William Sansom Vaux

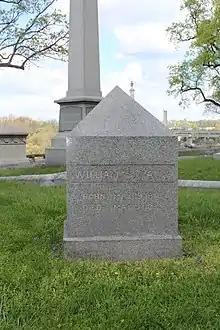
Vaux's gravestone in Laurel Hill Cemetery

Vaux was married but his wife died several years before him. They had one son together, however he died at an early age. Vaux became infirm toward the end of his life from a disease contracted from travelling in Rome. He died on May 5, 1882, of a tumor-like growth in his abdomen and was interred at Laurel Hill Cemetery.